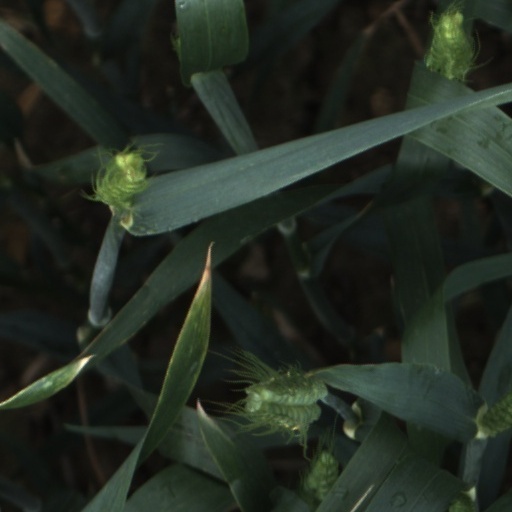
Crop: wheat